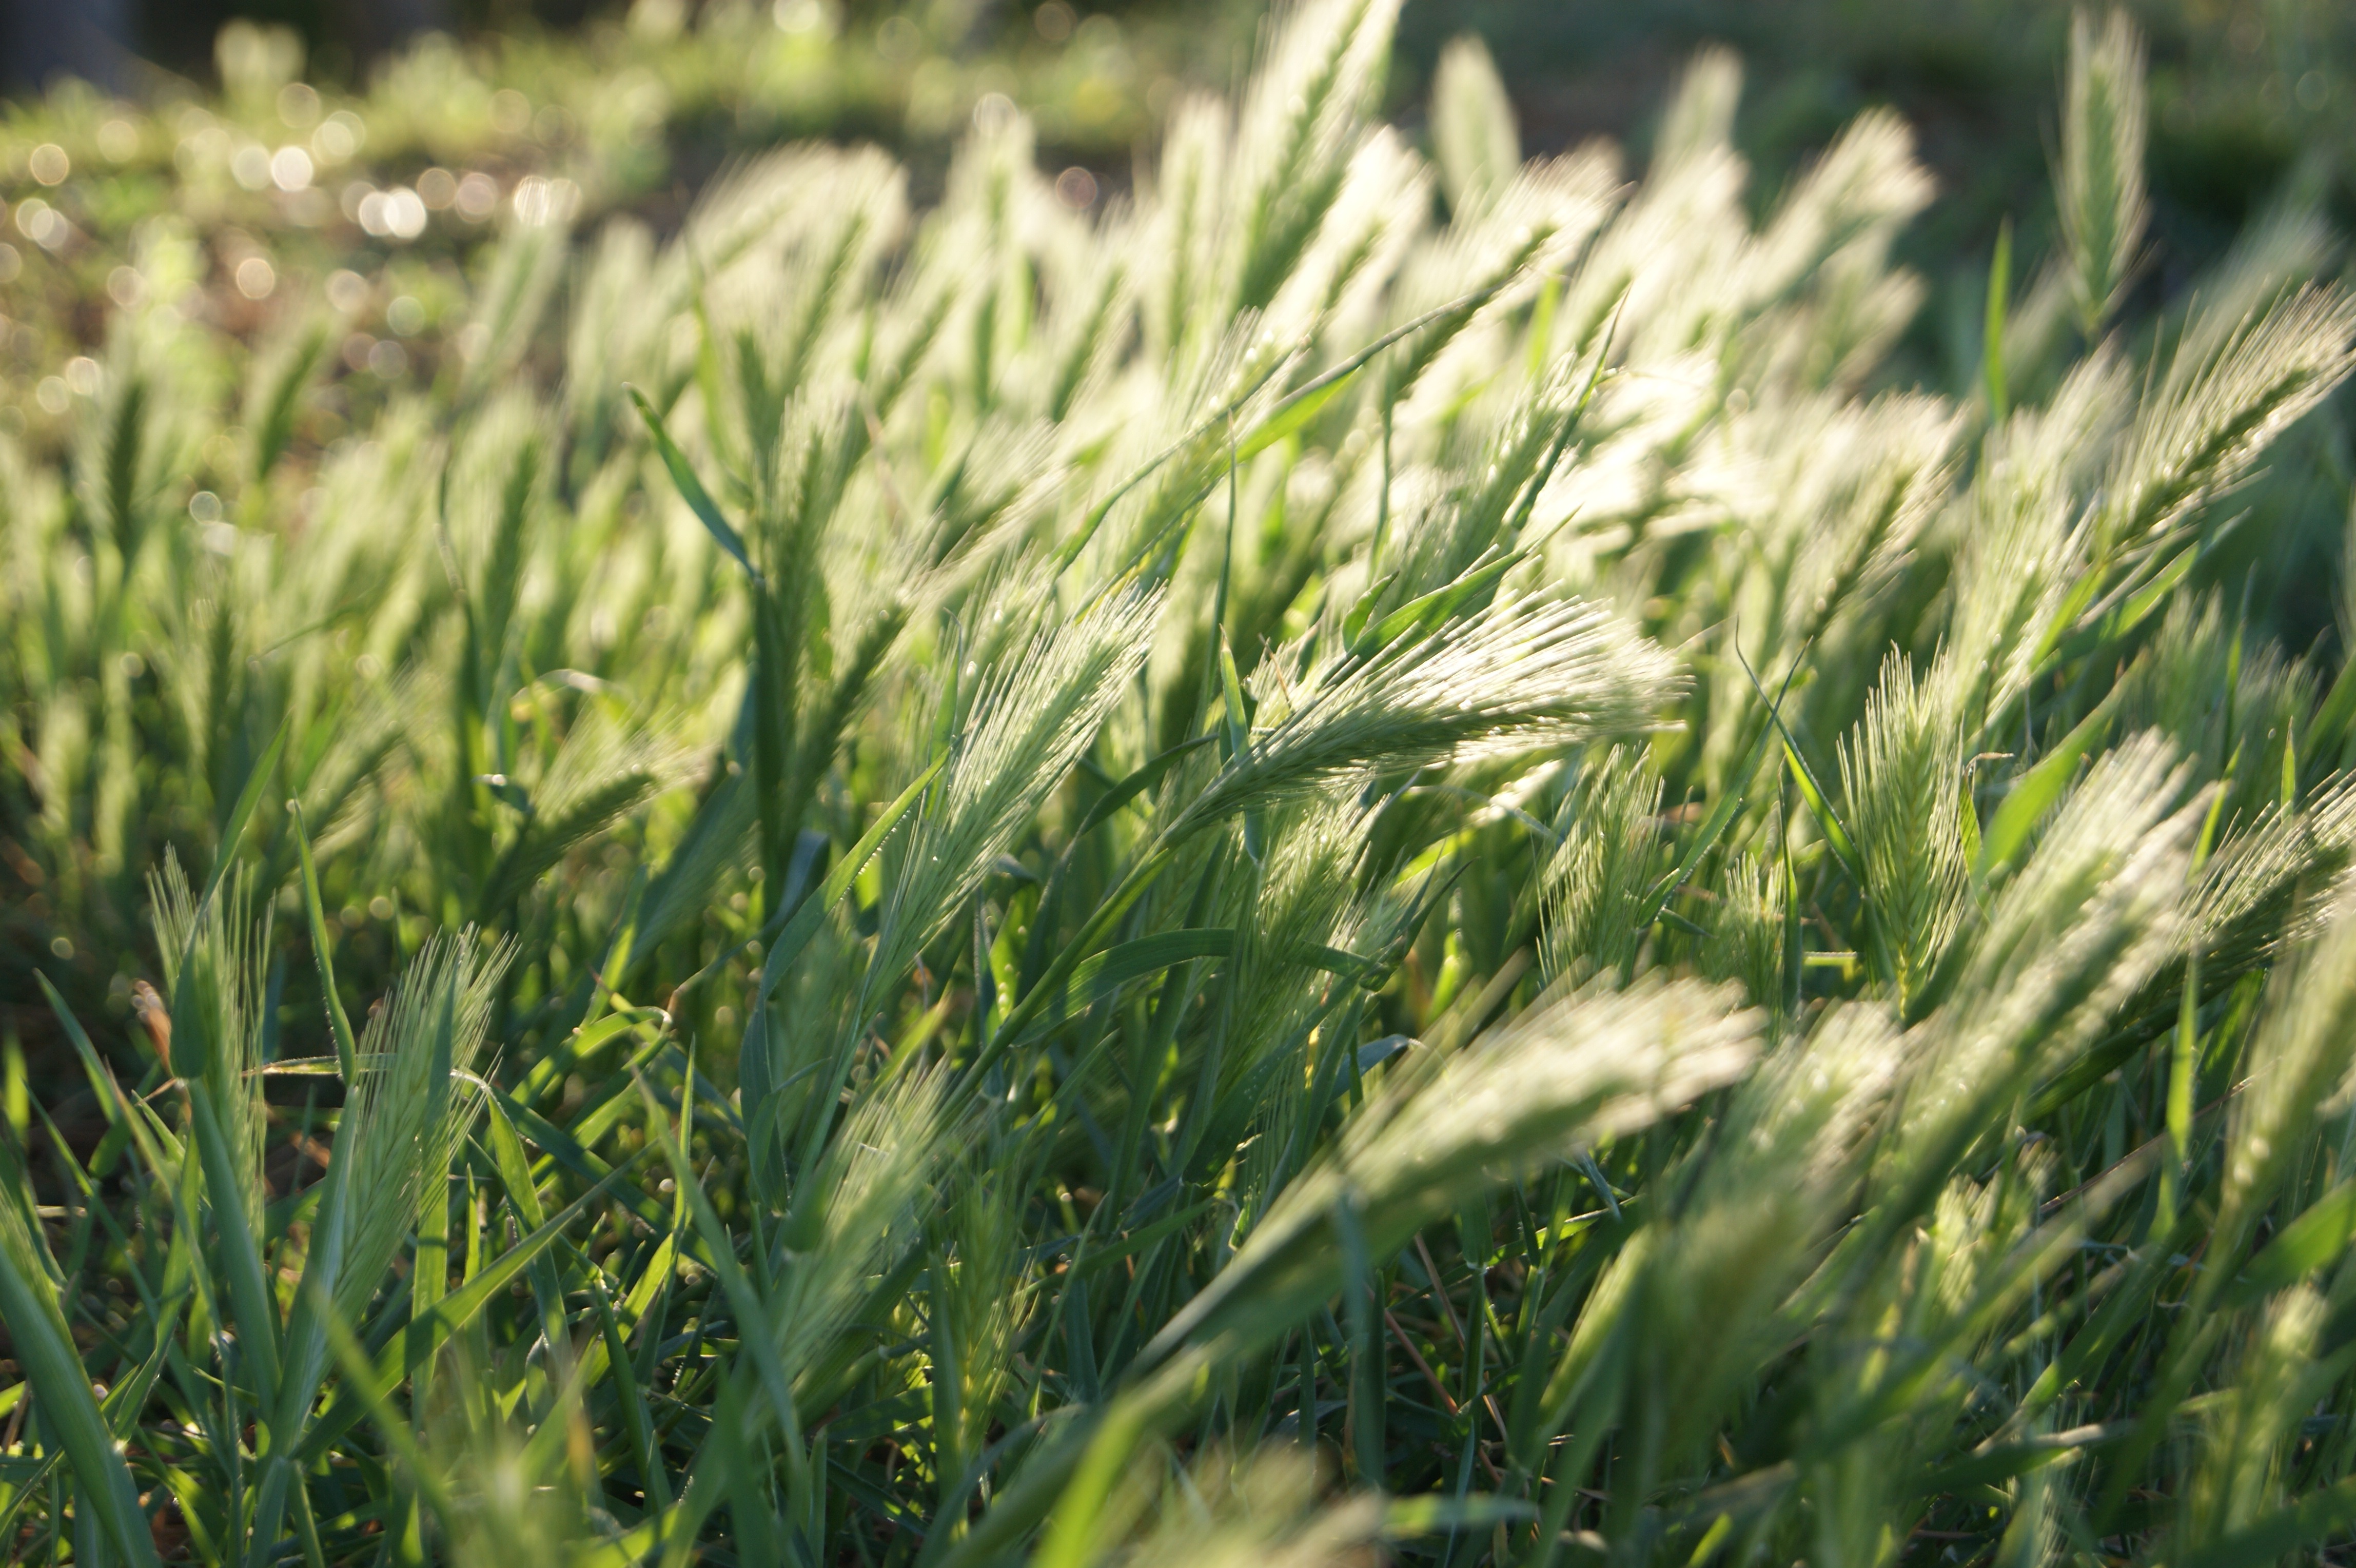
nature, grass, light, plant, field, lawn, meadow, wheat, grain, prairie, sunlight, leaf, flower, food, green, crop, soil, botany, ear, agriculture, eat, flora, in the morning, grassland, rye, cereals, paddy field, flowering plant, grass family, land plant